Nishi-Umeda Station

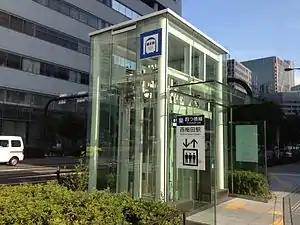
Nishi-Umeda Station entrance elevator (2012)

is the terminus railway station of the Osaka Metro Yotsubashi Line in Umeda, Kita-ku, Osaka, Japan, close to Herbis OSAKA and Herbis ENT operated by Hanshin Electric Railway Co., Ltd. and the two Hilton Plazas.